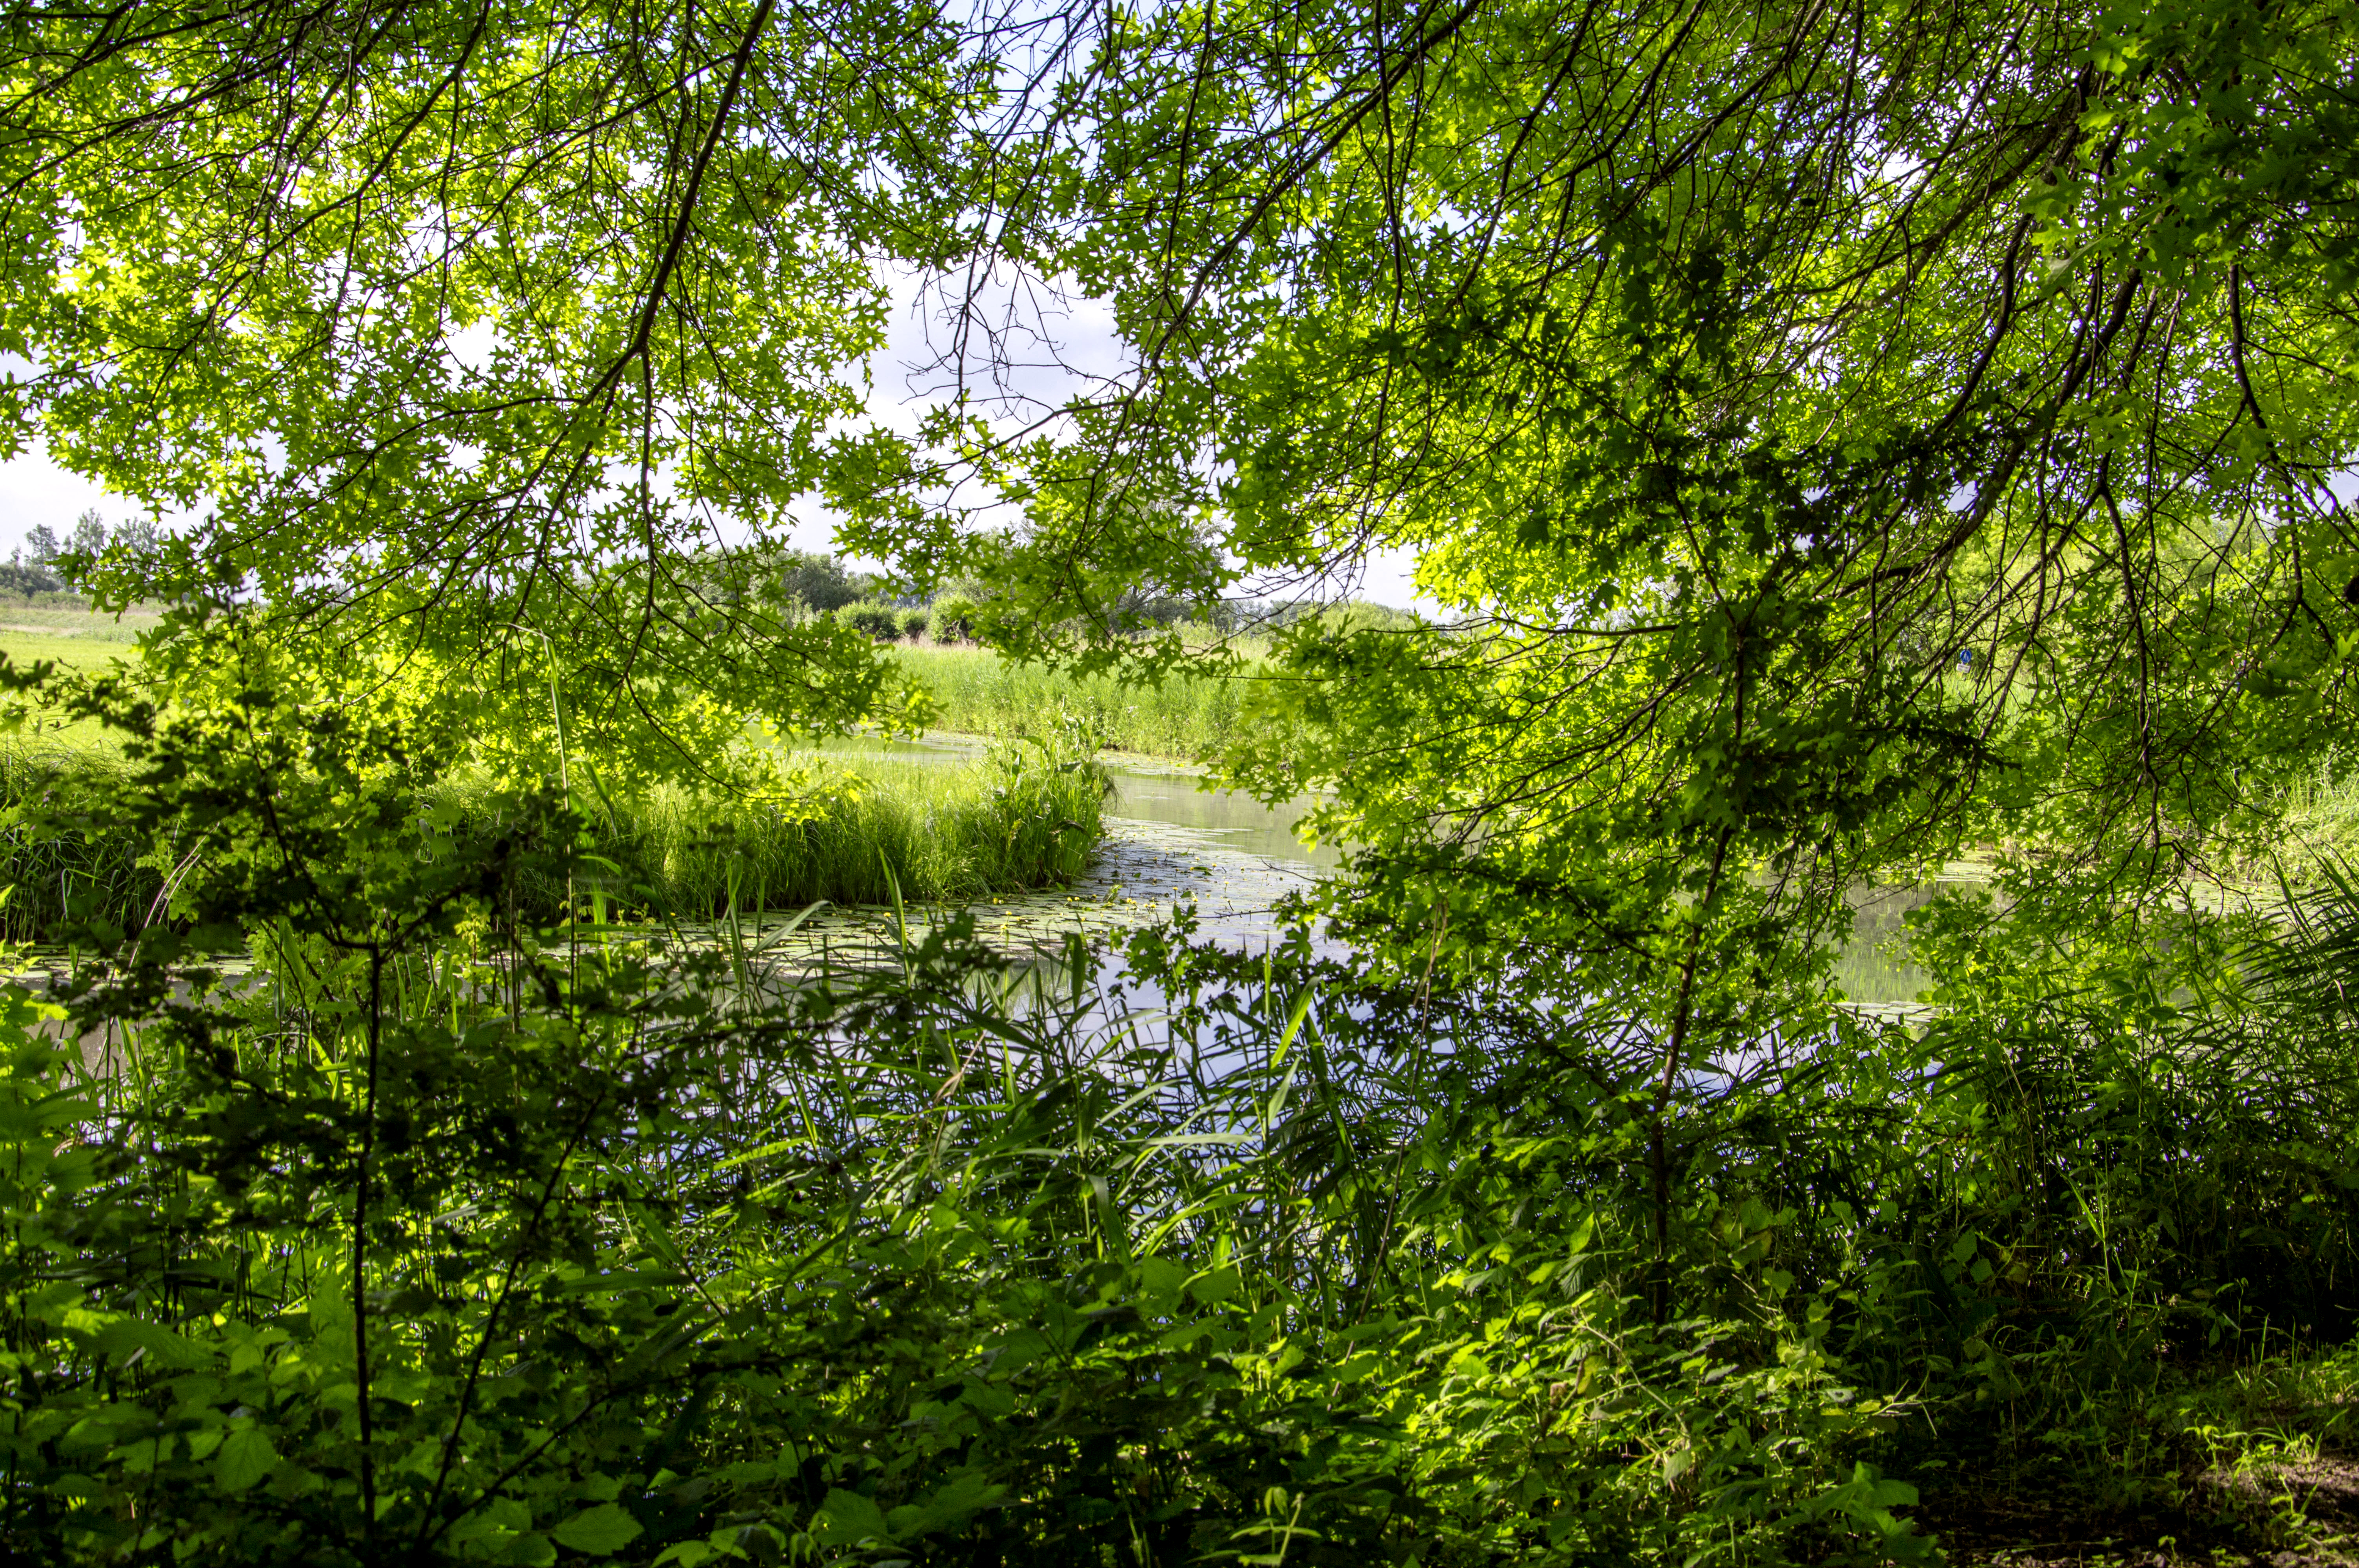
tree, nature, forest, grass, outdoor, swamp, wilderness, branch, plant, photography, meadow, sunlight, leaf, flower, river, pond, stream, green, reflection, jungle, autumn, botany, nikon, flora, nederland, netherlands, zuidholland, vegetation, rainforest, outdoorphotography, deciduous, wetland, woodland, habitat, ecosystem, paulvandevelde, pdvandevelde, padagudaloma, natuurfotografie, dordrecht, biesbosch, nederlandinfotos, merwelanden, hollandse, biome, old growth forest, natural environment, woody plant, temperate broadleaf and mixed forest, riparian forest